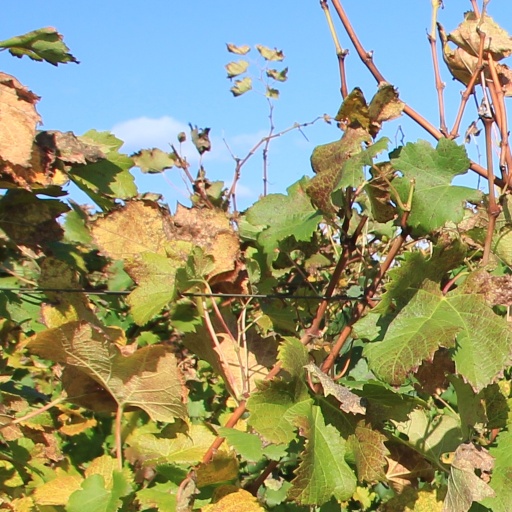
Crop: grape